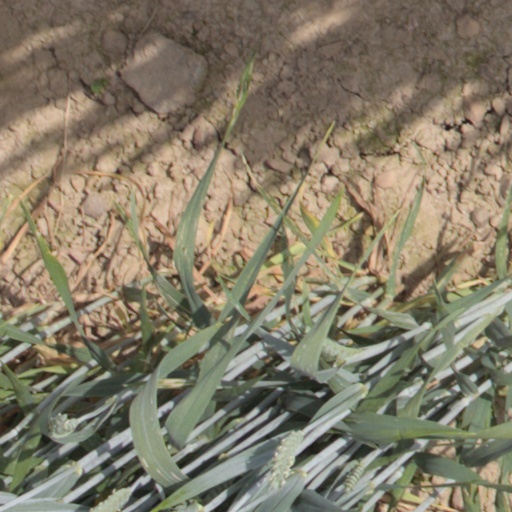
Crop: wheat